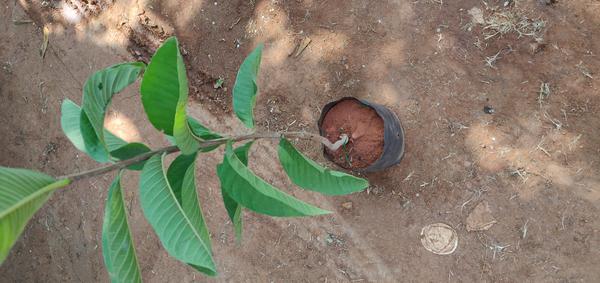
Plant: Gauva